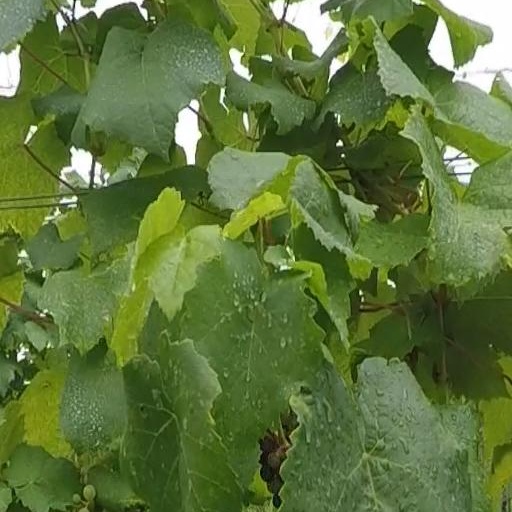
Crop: grape